KB Trepça

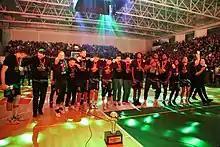
KB Trepça in Mitrovicë celebrating the Liga Unike Supercup (2022)

In 2022–23, Trepça had a turbulent season and finished only fourth in the regular season but managed to win the Kosovo Cup once again and secured another runners-up in the Superleague.